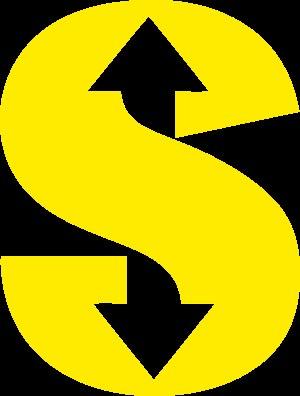
Le terme germanophone S-Bahn [ɛs.baːn] est une abréviation du mot Stadtschnellbahn [ˈʃtatˈʃnɛlˌbaːn] « train express urbain » mais il est utilisé aujourd'hui indépendamment pour désigner un Réseau express régional en Allemagne, en Autriche, en Belgique et en Suisse alémanique.